Wisconsin

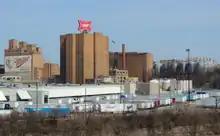
The Miller Brewery in Milwaukee

After Robert La Follette died, his two sons, Philip La Follette and Robert La Follette, Jr., assumed control of the Wisconsin Republican Party after a brief period of intraparty factional disputes. Following in their father's footsteps, they helped form the Wisconsin Progressive Party, in many ways a spiritual successor to the party La Follette founded in 1924. The party surged in popularity during the mid-1930s during the moderately conservative Schmedeman administration, and gained President Franklin D. Roosevelt's support. Much of the new party's support owed to the personalities leading it, and the support of Roosevelt and progressive Democrats. The party saw success across Wisconsin's elected offices in the state and Congress. The party eventually declined as Philip, engulfed in scandal and accusations of authoritarianism and fiscal irresponsibility, lost reelection a final time in 1938 to Julius P. Heil. Philip then left electoral politics and joined World War II in the Pacific theater. The National Progressives of America, an organization Philip had hoped would precede a national realignment, then faltered. The Wisconsin Progressives began to tear themselves apart as La Follette's absence led to vicious intraparty fighting that ultimately led to a vote to dissolve itself.